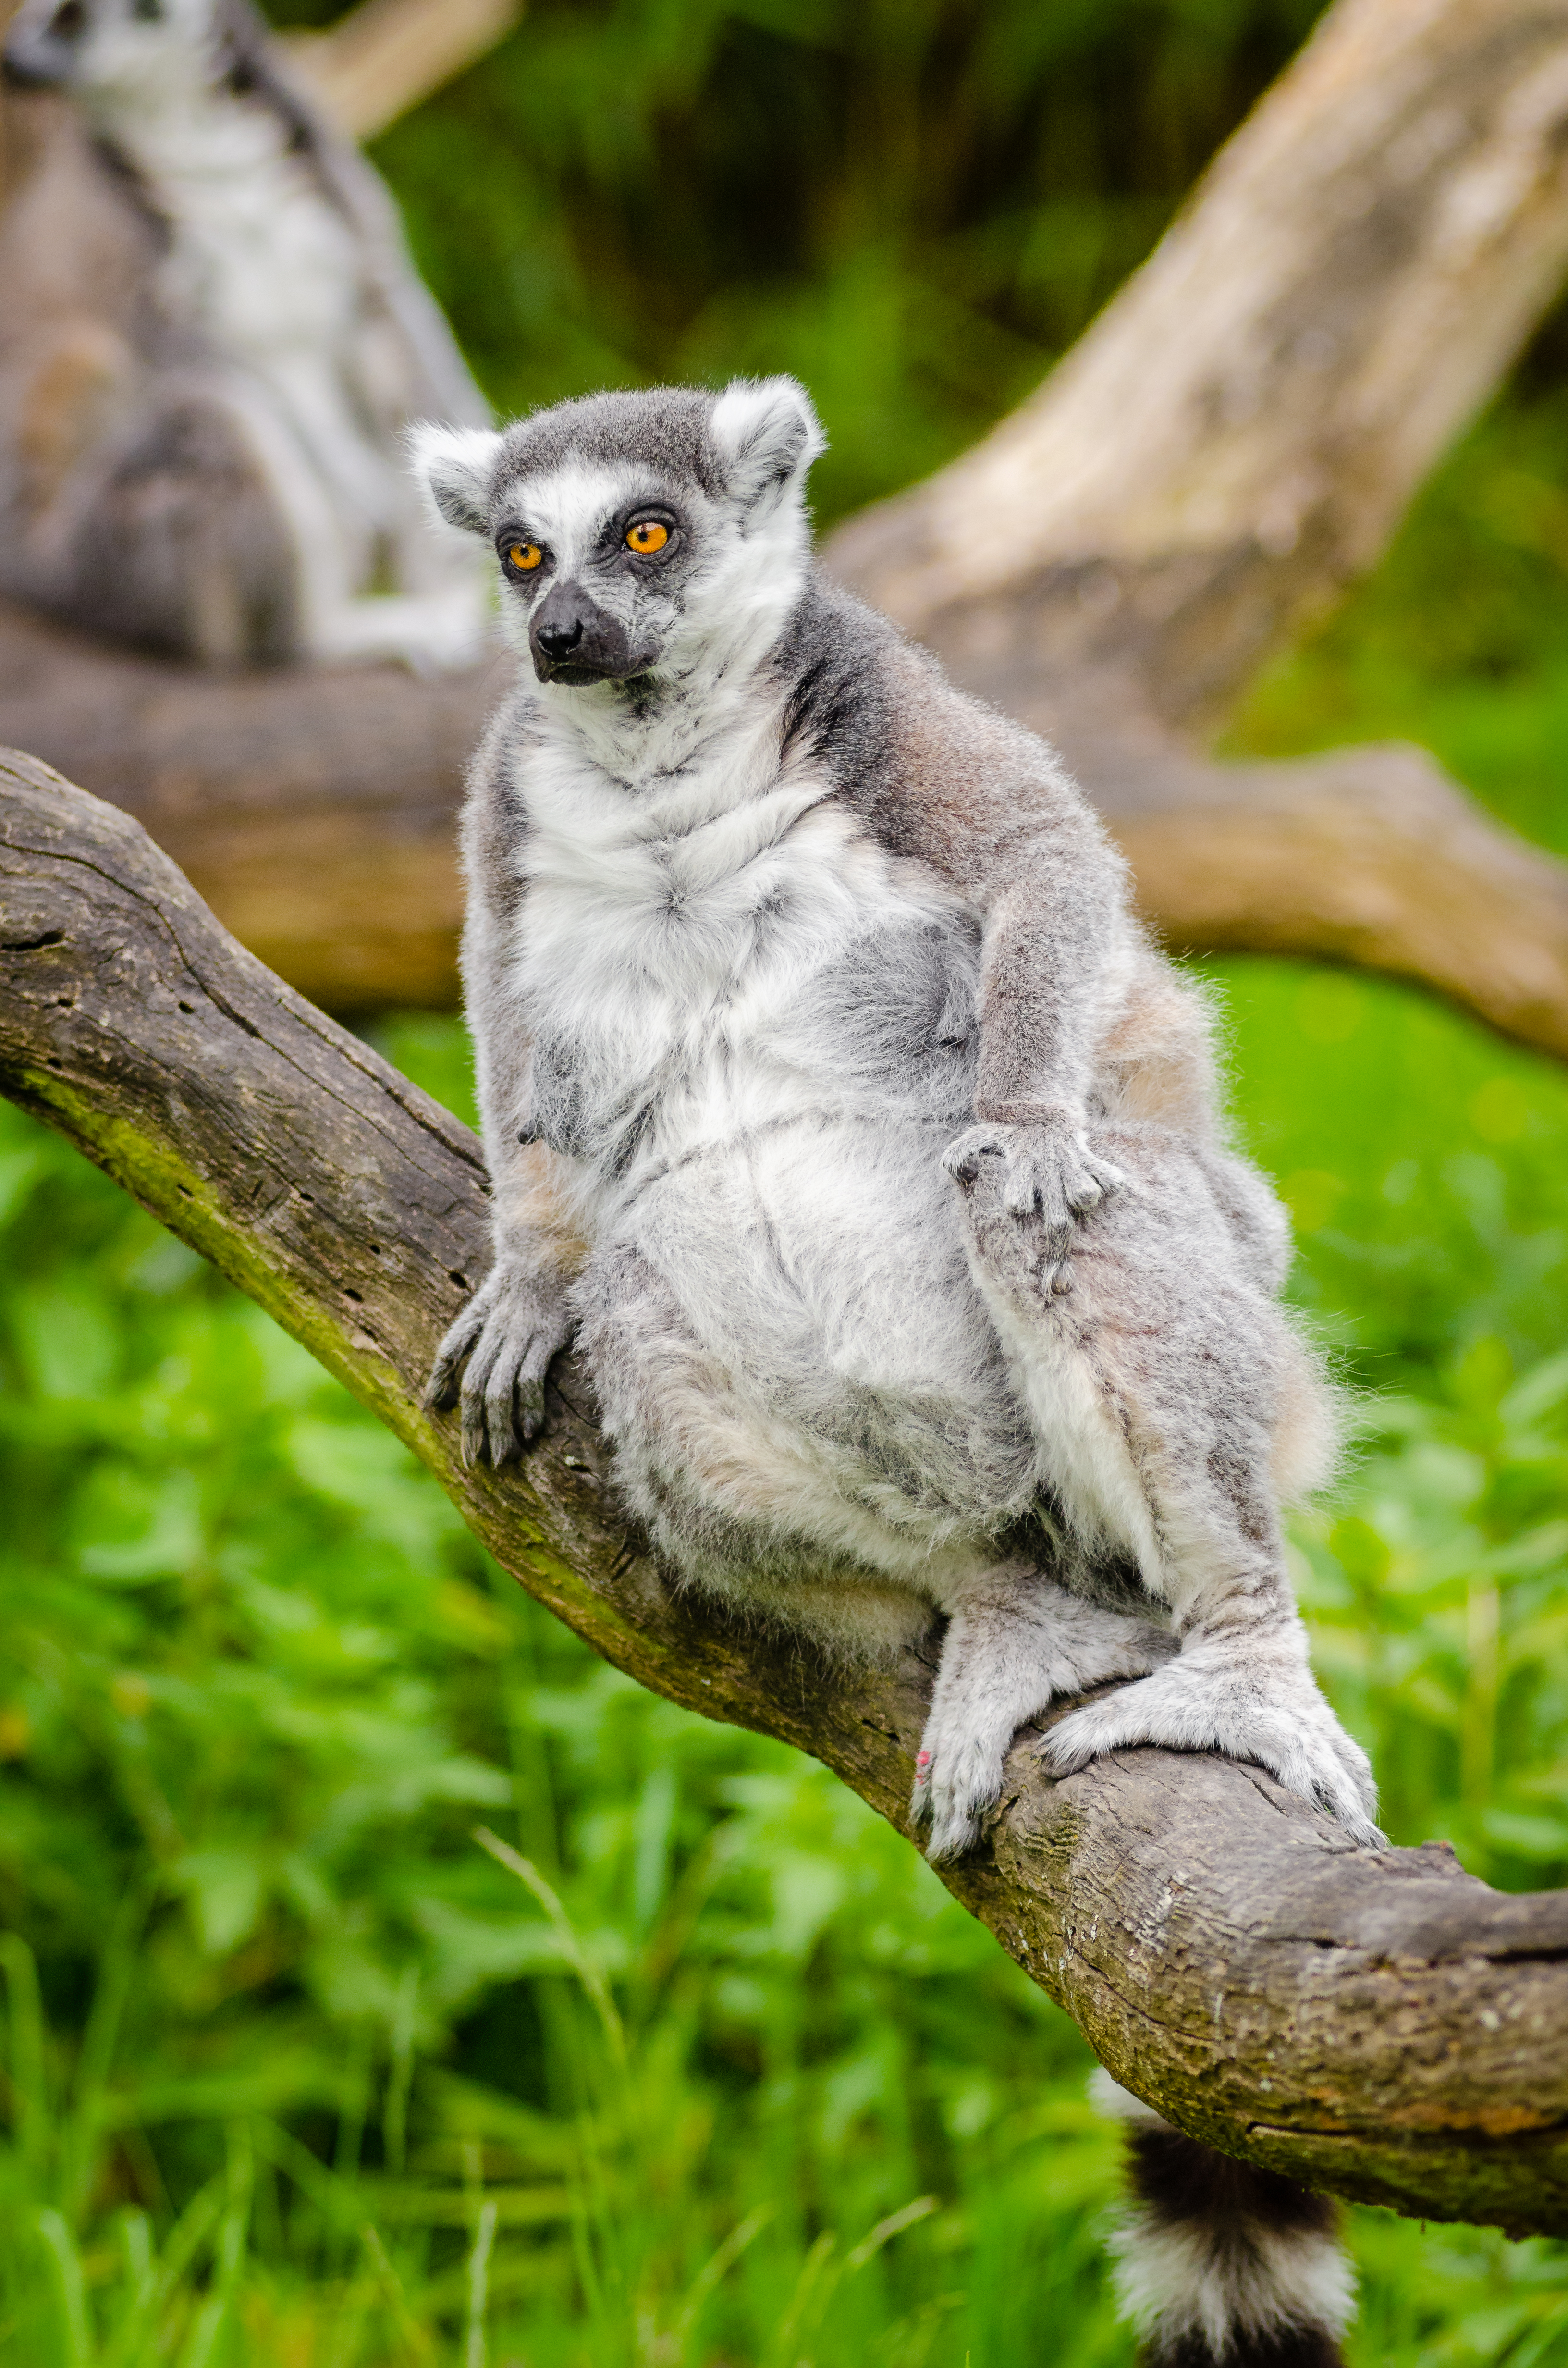
nature, branch, animal, wildlife, zoo, mammal, fauna, primate, madagascar, vertebrate, lemur, macaque